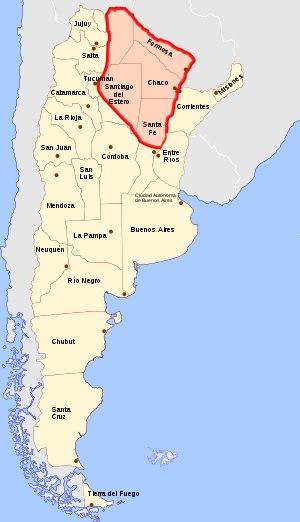
Le Gran Chaco est une des principales régions géographiques d'Amérique du Sud, située dans le Cône Sud, elle s'étend en partie sur les territoires de l'Argentine, de la Bolivie, du Brésil et du Paraguay, entre les rivières Paraguay et Paraná à l'est, et l'Altiplano andin à l'ouest. Chaco est un terme qui provient du quechua chaku et qui signifie : « chasse »